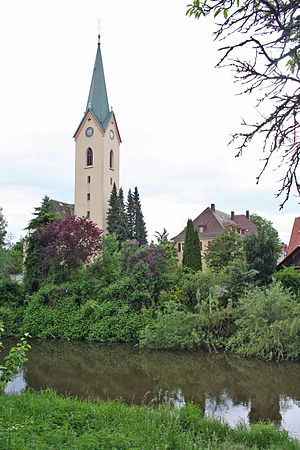
Eriskirch
Eriskirch er en kommune ved Bodensøen med 4.908 indbyggere. Den ligger cirka midt mellem Friedrichshafen og Langenargen og syv kilometer syd for Tettnang, og ligger i Bodenseekreis i den tyske delstat Baden-Württemberg.